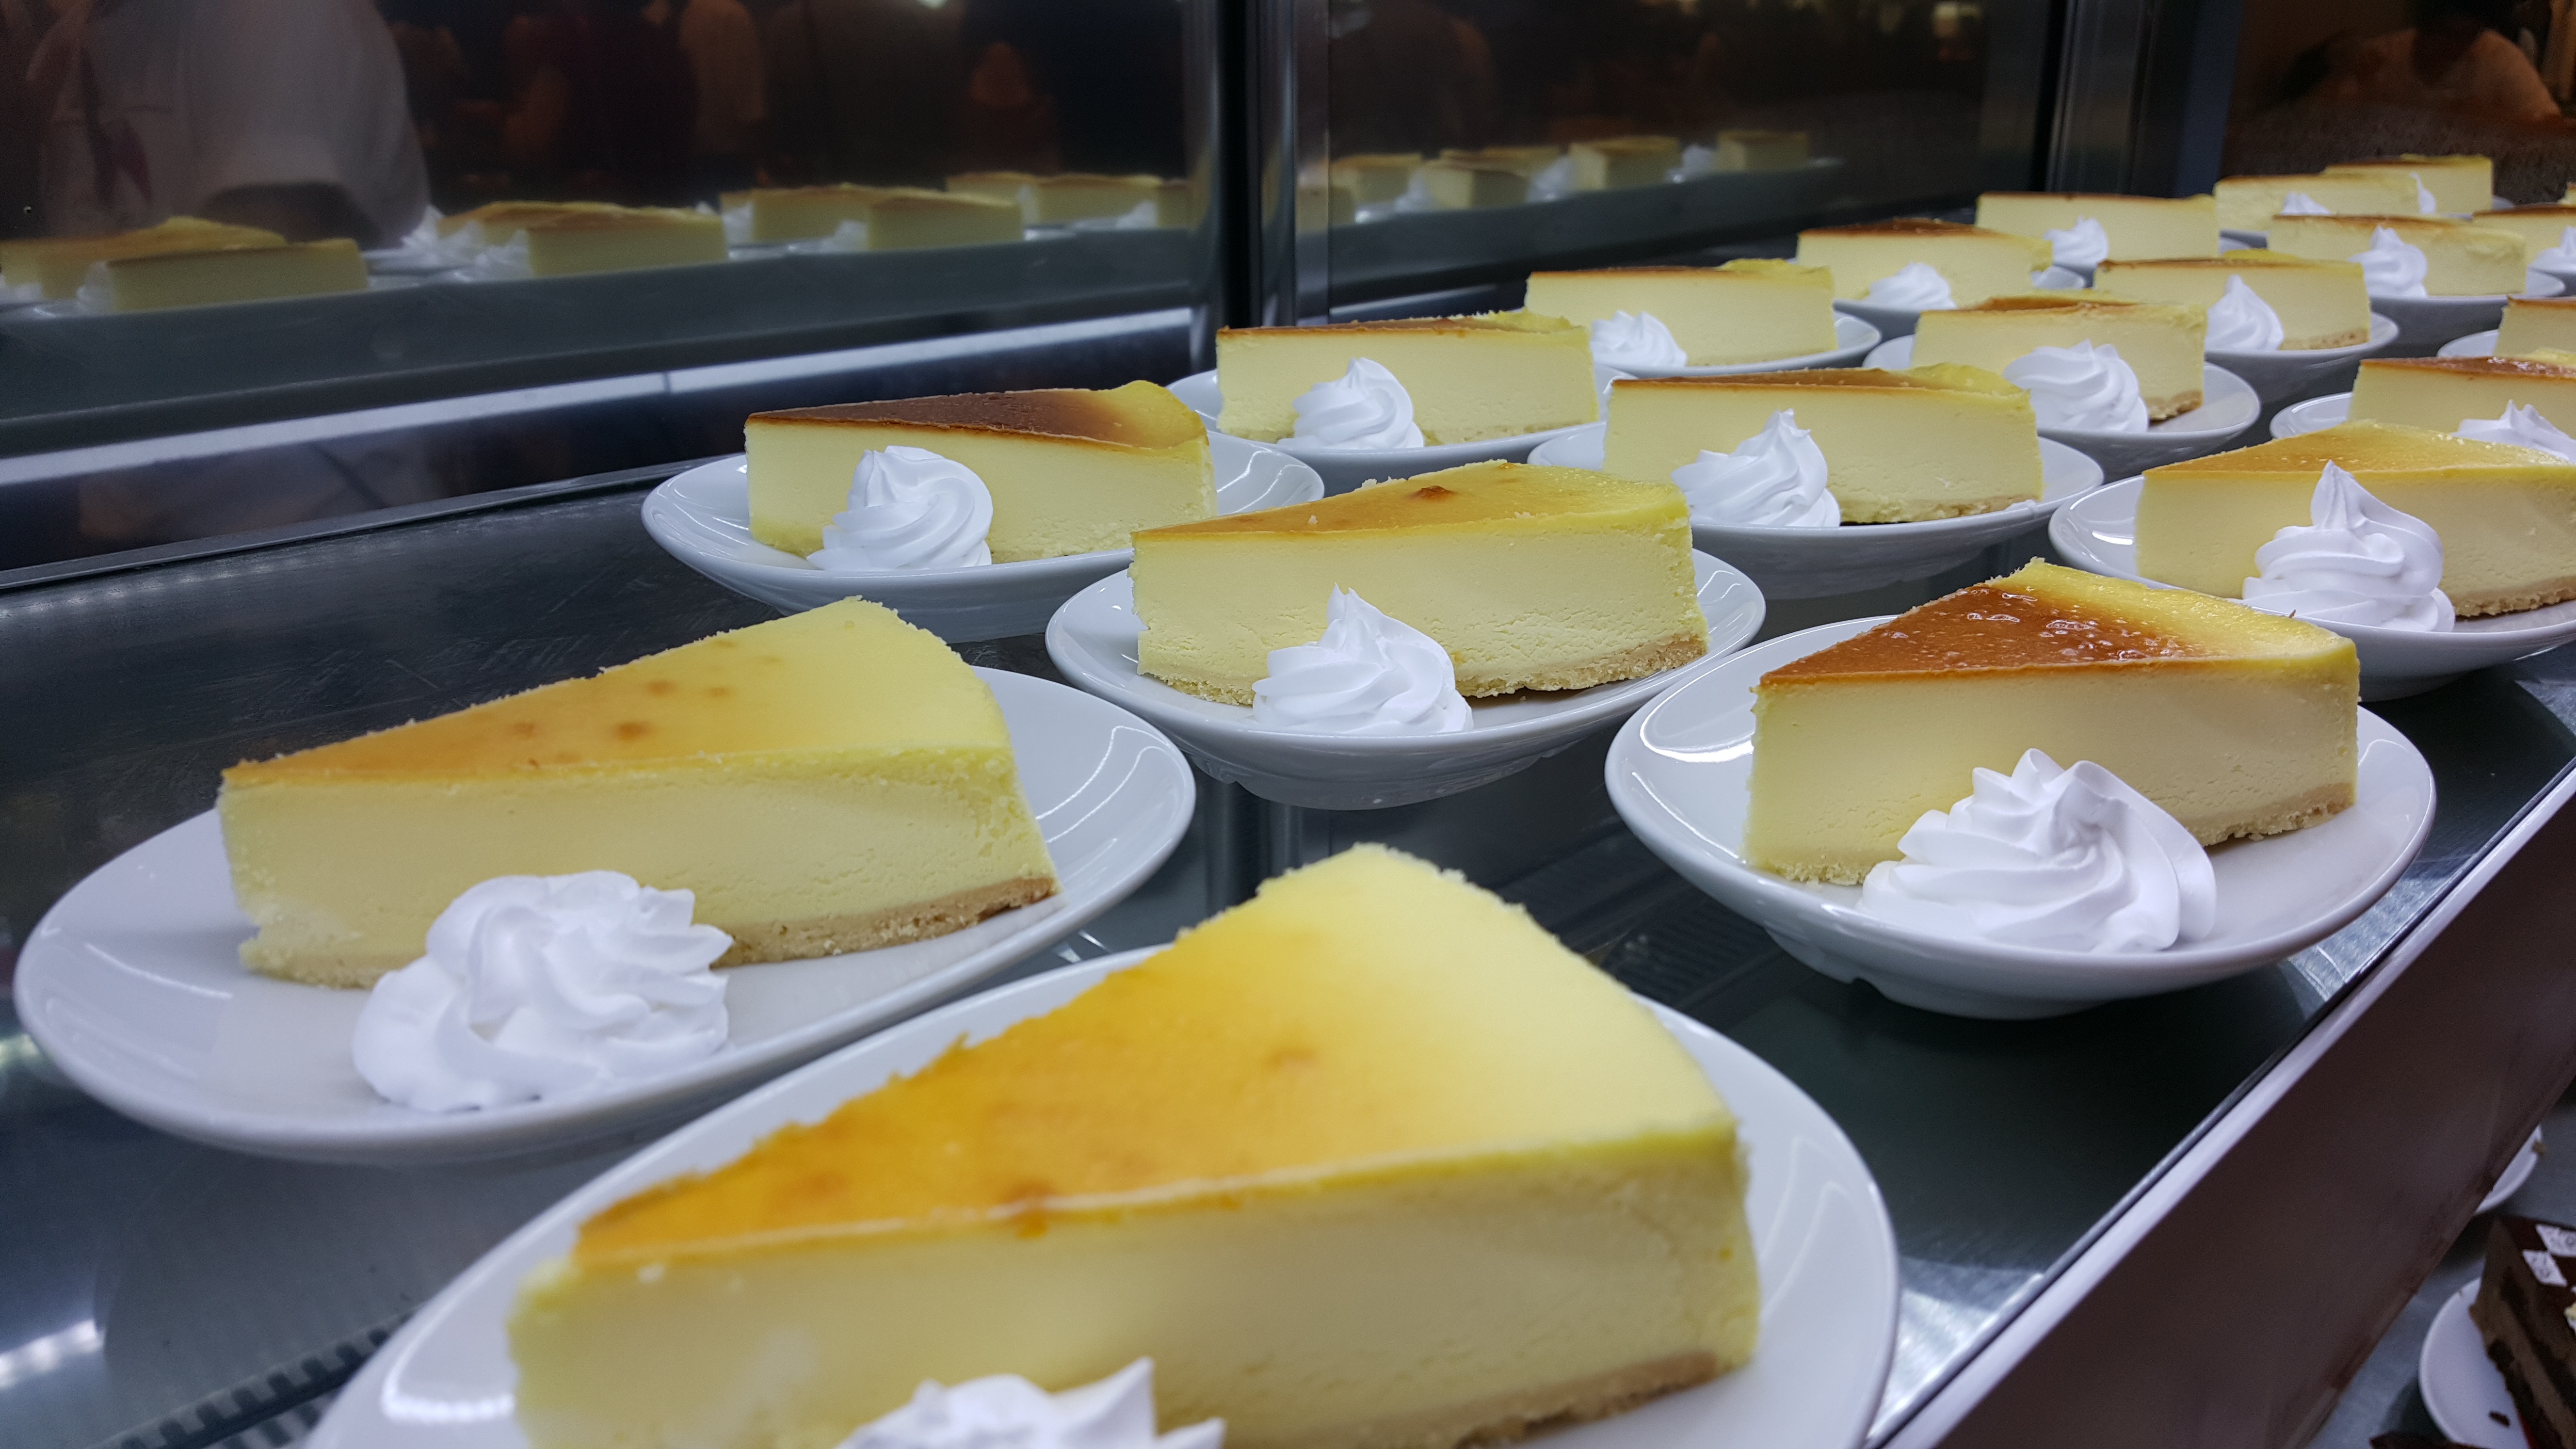
dish, meal, food, produce, breakfast, baking, dessert, savory, cake, dairy product, pie, buffet, cheese